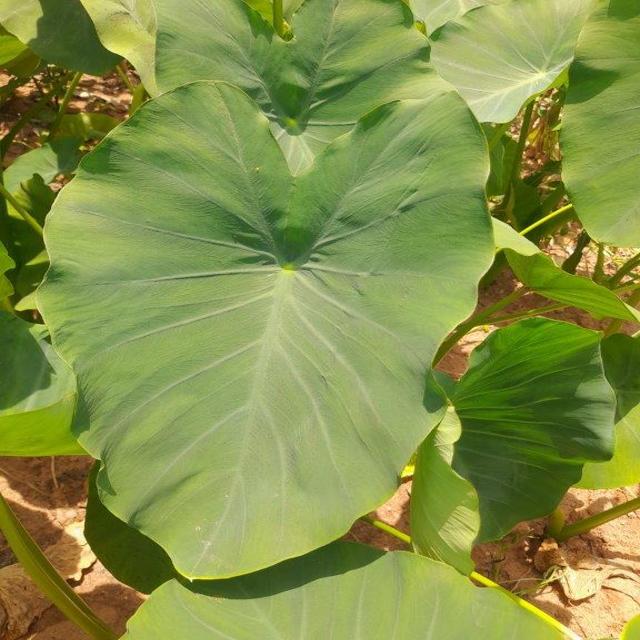
Label: Healthy